Abbie J. Wright

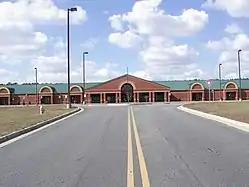
Annie Belle Clark School

Wright was born in Stony Brook, New York, in 1862. She is listed in the 1870 federal census along with what may be her grandparents (aged 50 and 55), Jacob and Amelia Wright. All three are listed as having the occupation “white washer.” By 1880 the three are listed again (possibly at the same Harlem address), this time with Amelia's occupation as “dress maker” and Abbie's as “music teacher.”